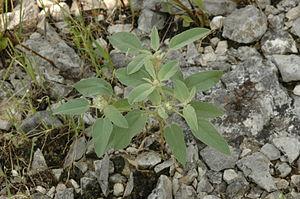
Croton capitatus est une espèce de plantes du genre Croton et de la famille des Euphorbiaceae, présent au centre et à l'est des États-Unis et du Mexique.